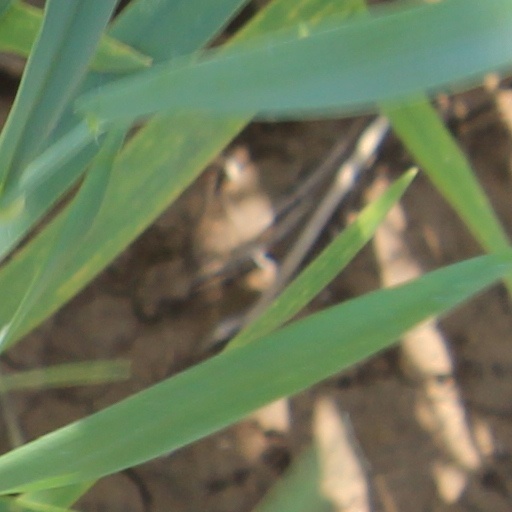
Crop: wheat